Great Chardonnay Showdown

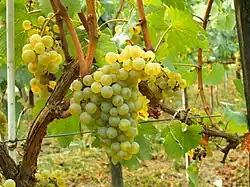
Chardonnay grapes.

The Great Chardonnay Shootout, held in the spring of 1980, was organized by Craig Goldwyn, the wine columnist for the "Chicago Tribune" and the founder of the Beverage Testing Institute, with help from three Chicago wine stores. A total of 221 Chardonnays from around the world were selected for the blind wine competition. France and California were heavily represented, but entries from many countries around the world were included.